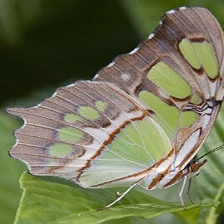
Species: MALACHITE